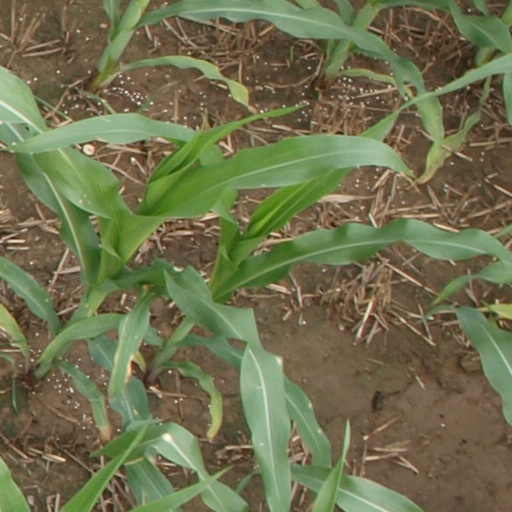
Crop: maize; corn